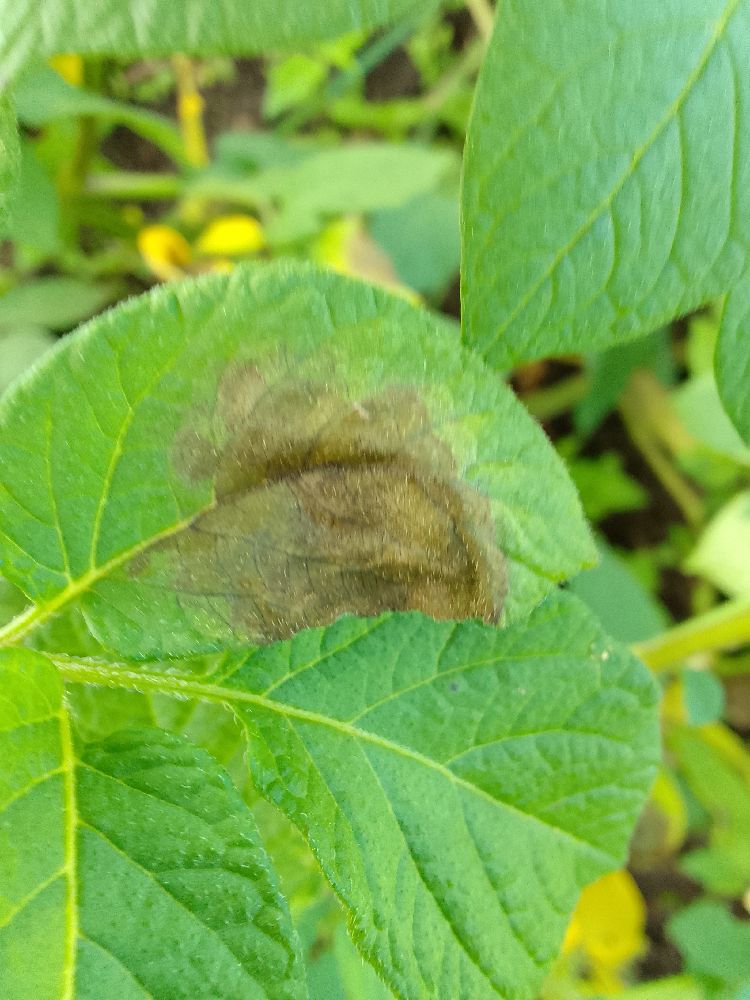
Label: Late blight